Partenavia Oscar

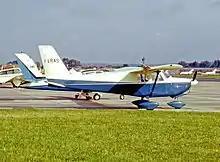
The prototype Partenavia Oscar at the 1965 Paris Air Show

Developed as an all-metal version of the P.57 Fachiro, the prototype was designated the P.64 Fachiro III and first flew on 2 April 1965. Improvements were made to the design, mainly to the rear fuselage to fit a panoramic rear window, and now renamed the P.64B Oscar B it first flew in 1967. Also known as the Oscar 180 powered by a 180 hp Lycoming O-360-A1A piston engine, a 200 hp version (with a Lycoming O-360-A1B engine) was known as the Oscar-200. Twenty-one aircraft were delivered to South Africa and assembled by AFIC (Pty) Limited and marketed as the AFIC RSA 200 Falcon.